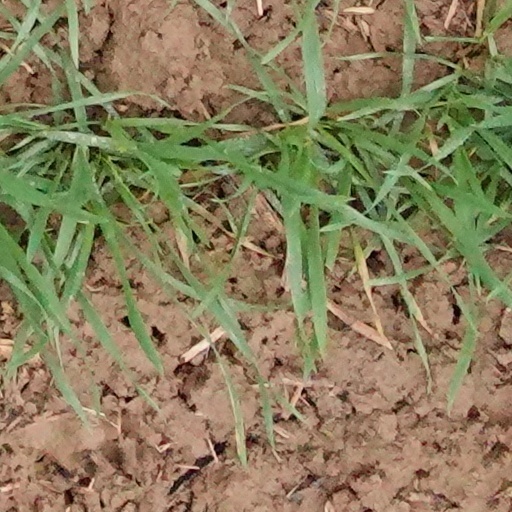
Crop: wheat